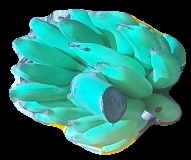
Variety: elakki-bale
Grade: grade2